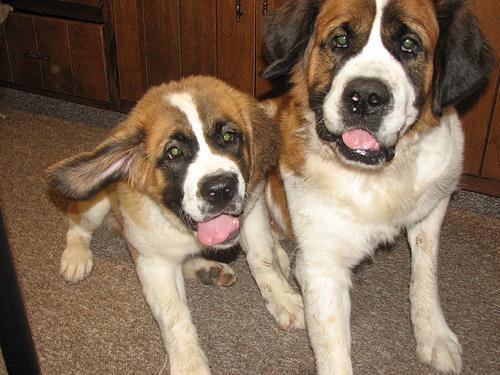
saint bernard